Combat engineer

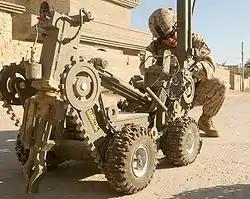
IED detonator in Iraq

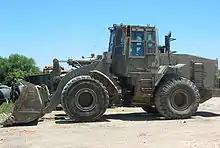
Armored front loader

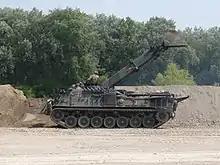
German Army combat engineer vehicle "Dachs"

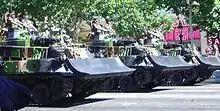
This EBG combat engineering vehicle is used by the engineers of the French Army (as well as the British army) for a variety of missions

For obstacle breaching, including minefields, the combat engineers use a variety of vehicles, explosive devices, and plastic explosives including: